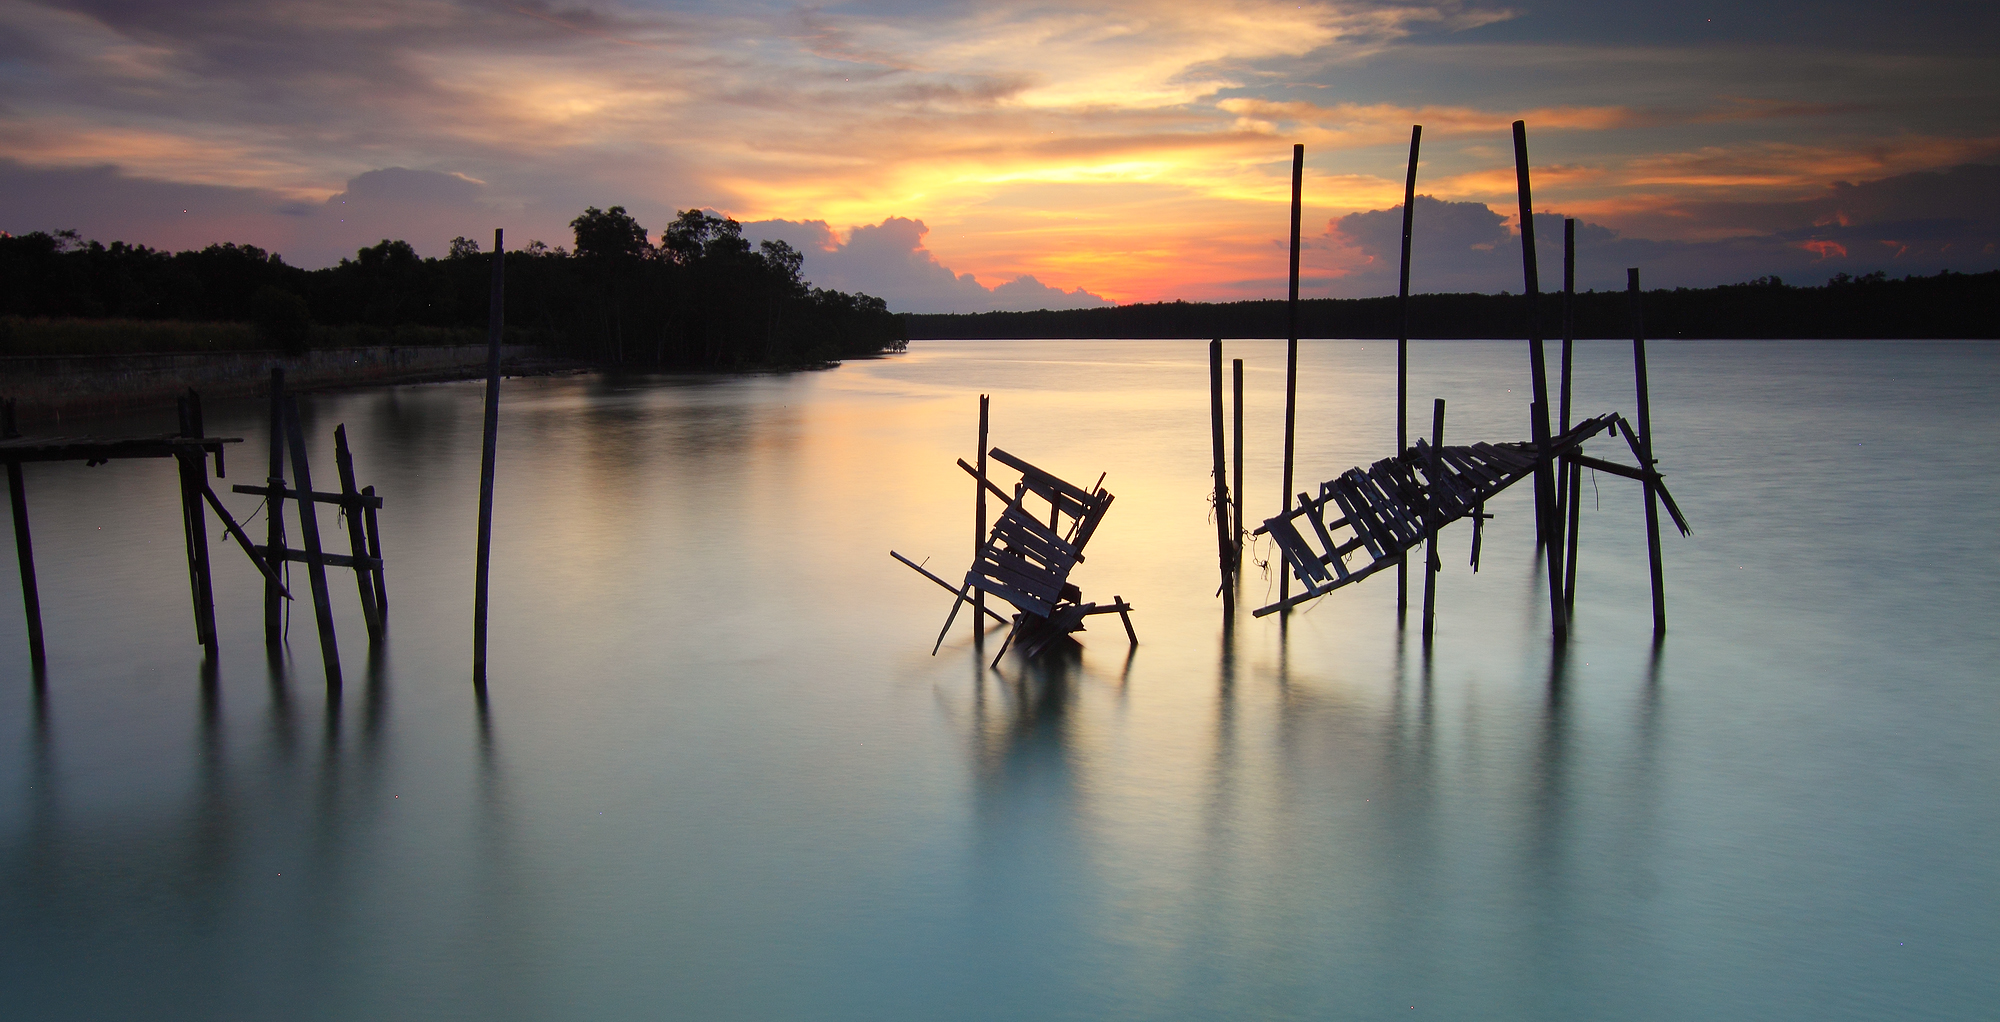
beach, sea, water, ocean, horizon, dock, cloud, boardwalk, sun, sunrise, sunset, sunlight, morning, lake, dawn, summer, recreation, dusk, evening, reflection, broken, outdoors, woods, damage, placid, atmospheric phenomenon